United Nations General Assembly Resolution 62/167

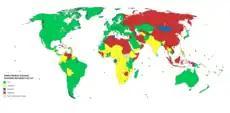
Results of the United Nations General Assembly vote about the situation of Human Rights in the Democratic People's Republic of the Korea.

United Nations General Assembly Resolution 62/167, titled "Situation of Human Rights in the Democratic People's Republic of Korea", is a resolution of the United Nations General Assembly about the situation in North Korea, which was adopted on December 18, 2007 at the 62nd session of the General Assembly. In the resolution, the United Nations General Assembly expresses serious concern at the persistence of the systematic, widespread and grave violations of human rights in North Korea, urging the Government of North Korea to respect fully all human rights and fundamental freedoms.